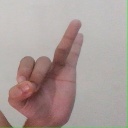
अक्षर: ण